660 Fifth Avenue

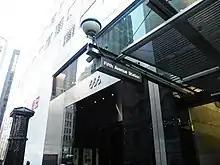
53rd Street entry to 660 Fifth Avenue, with the Fifth Avenue/53rd Street subway entrance at right

The plans were changed in November 1955 after Tishman acquired the air rights over the adjoining Donnell Library at 53rd Street. The transfer of air rights enabled Tishman to expand the floor area by about 25 percent. The original proposal called for a 17-story base and a 21-story tower, but the plans were revised to allow for a 14-story base and 24-story tower with larger floor areas than in the original plan. Isamu Noguchi was hired to design the lobby in January 1956. At the time, the building was scheduled to be completed in May 1957. Demolition of the last structure on the site commenced in April 1956.